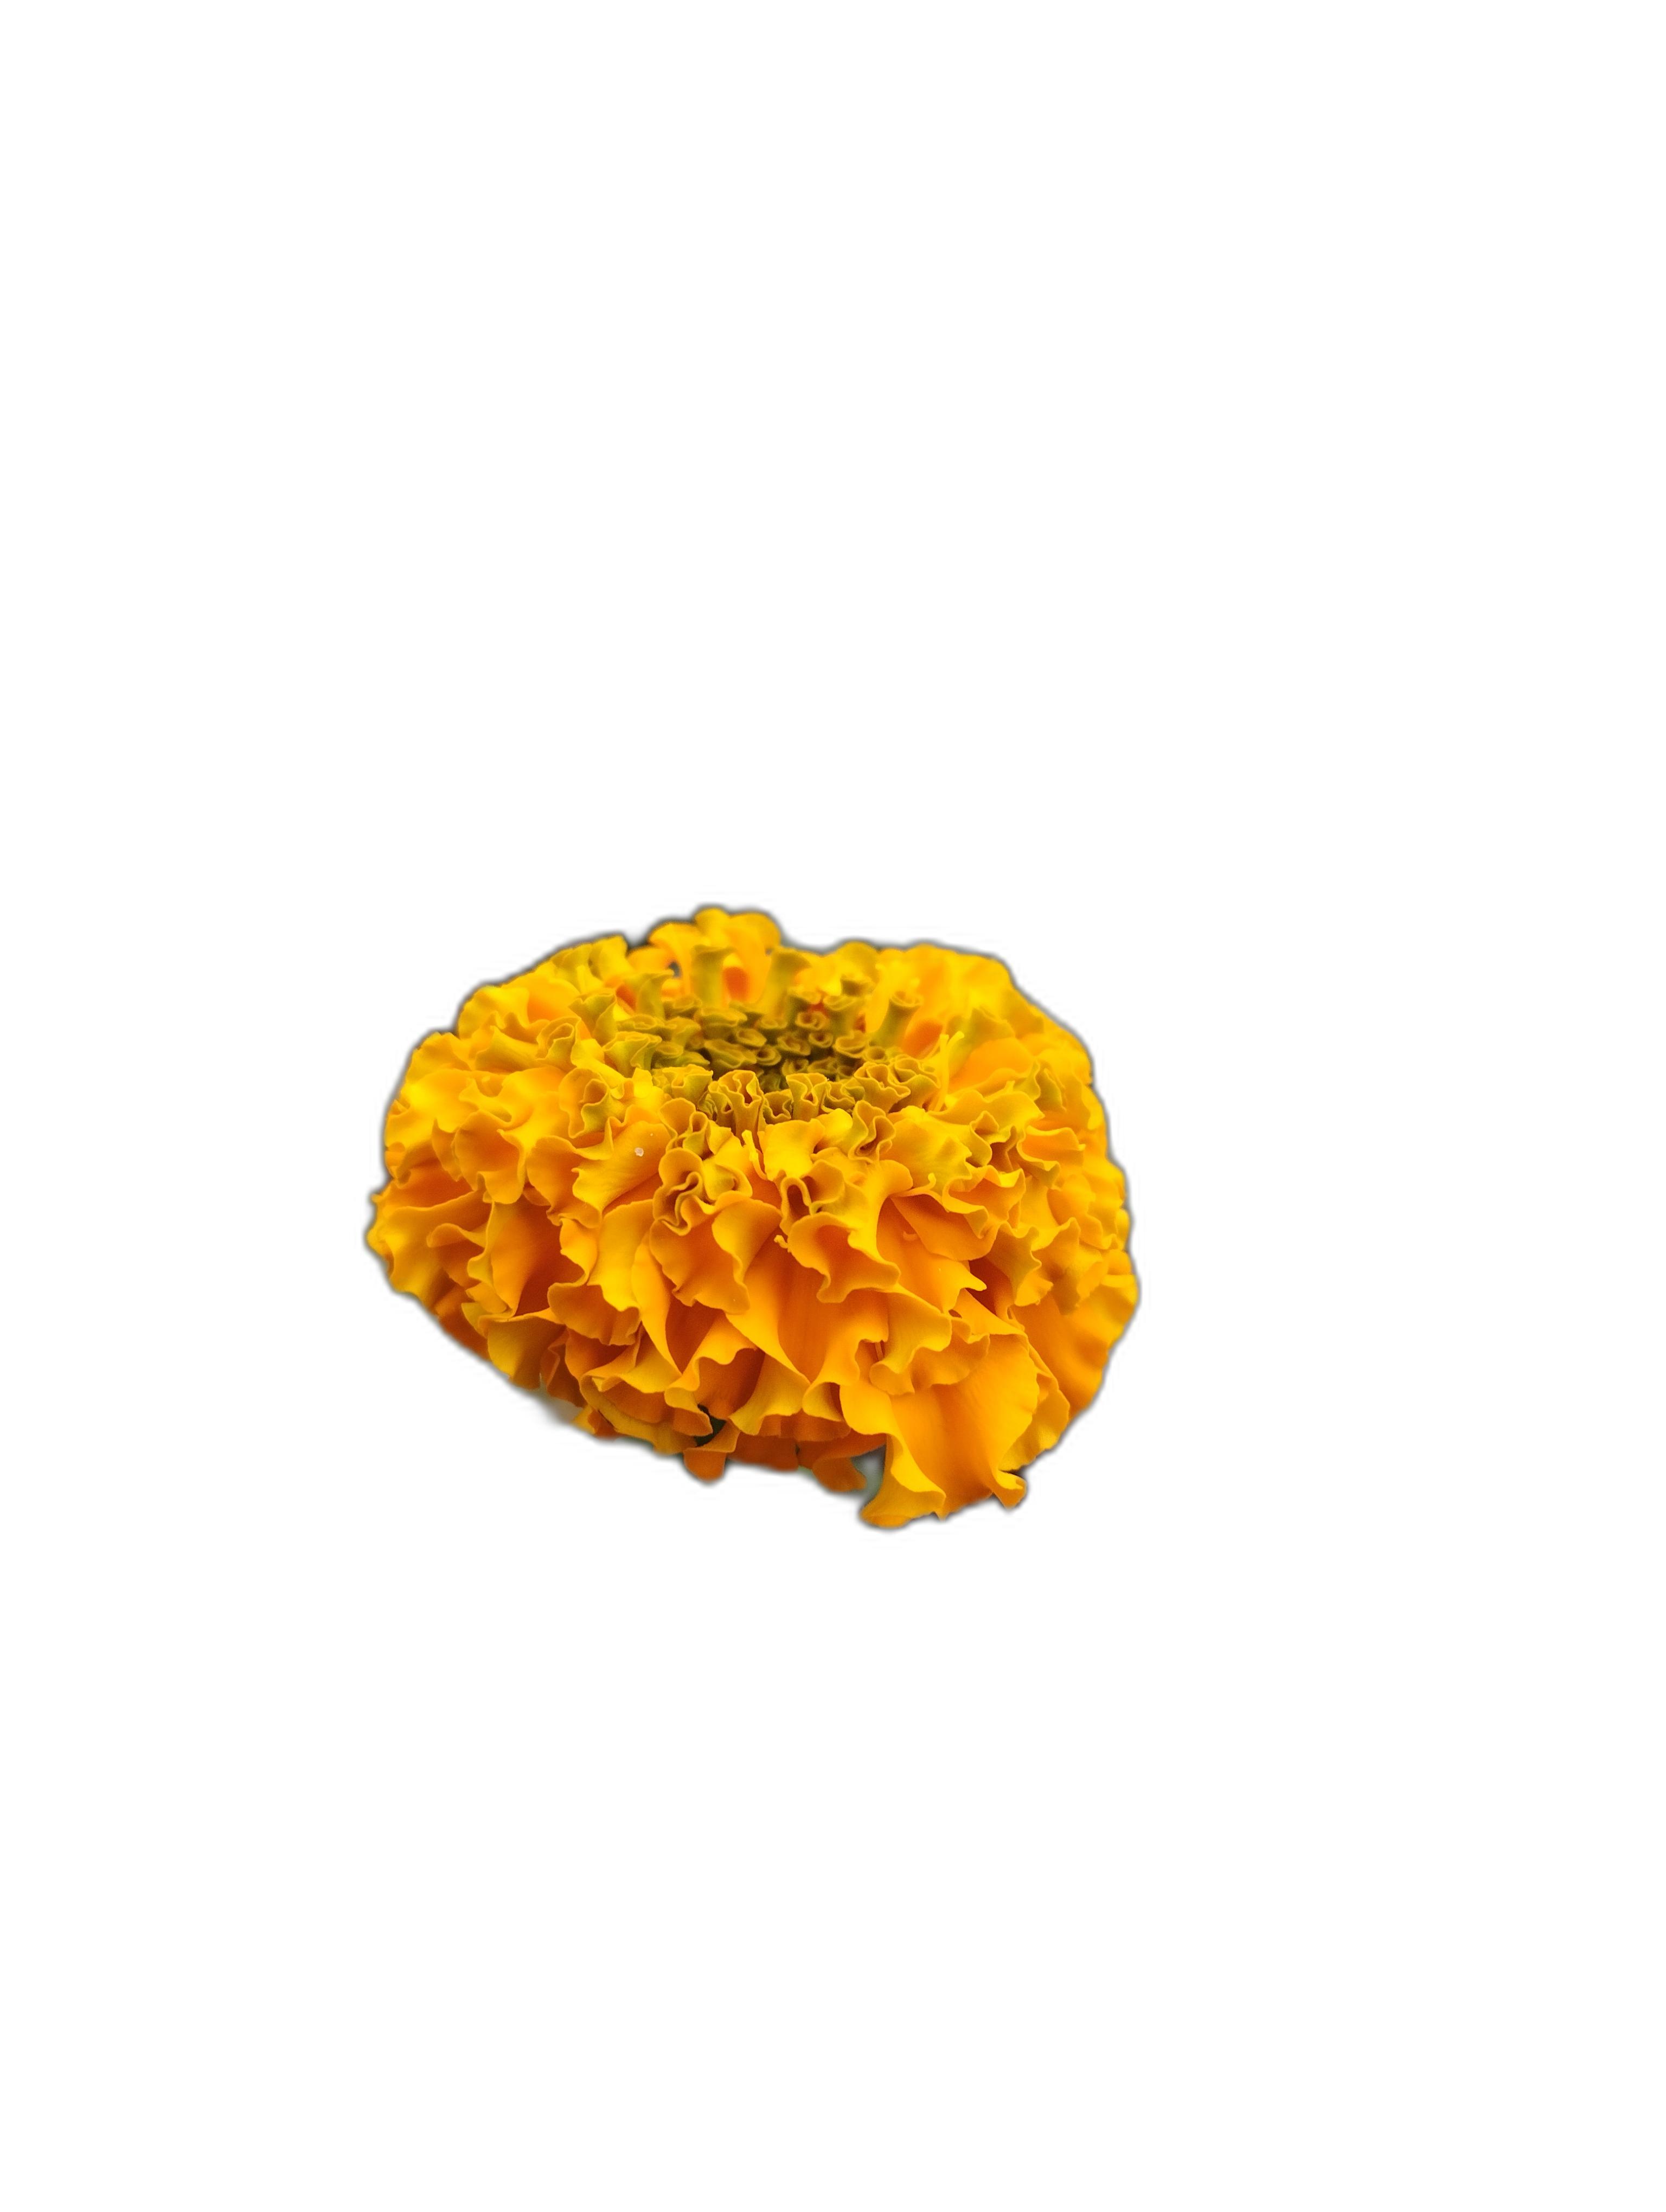
Label: Marigold